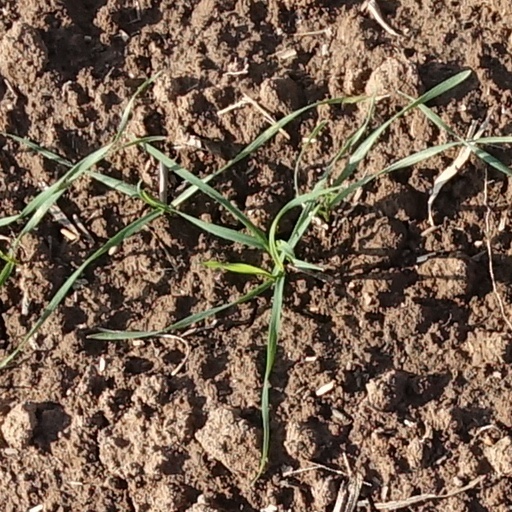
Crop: wheat